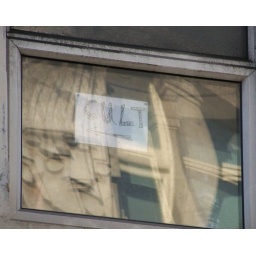
Lovely sign put in the window by the casino next door to the Scientology shop.